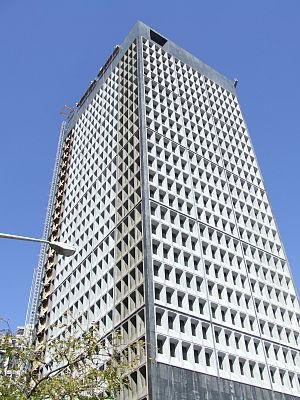
Cet article concerne une liste des gratte-ciel de Cleveland. Depuis la construction du Ohio Bell Huron Building en 1927, 16 immeubles d'au moins 100 mètres de hauteur ont été construits à Cleveland dans l'État de l'Ohio aux États-Unis.